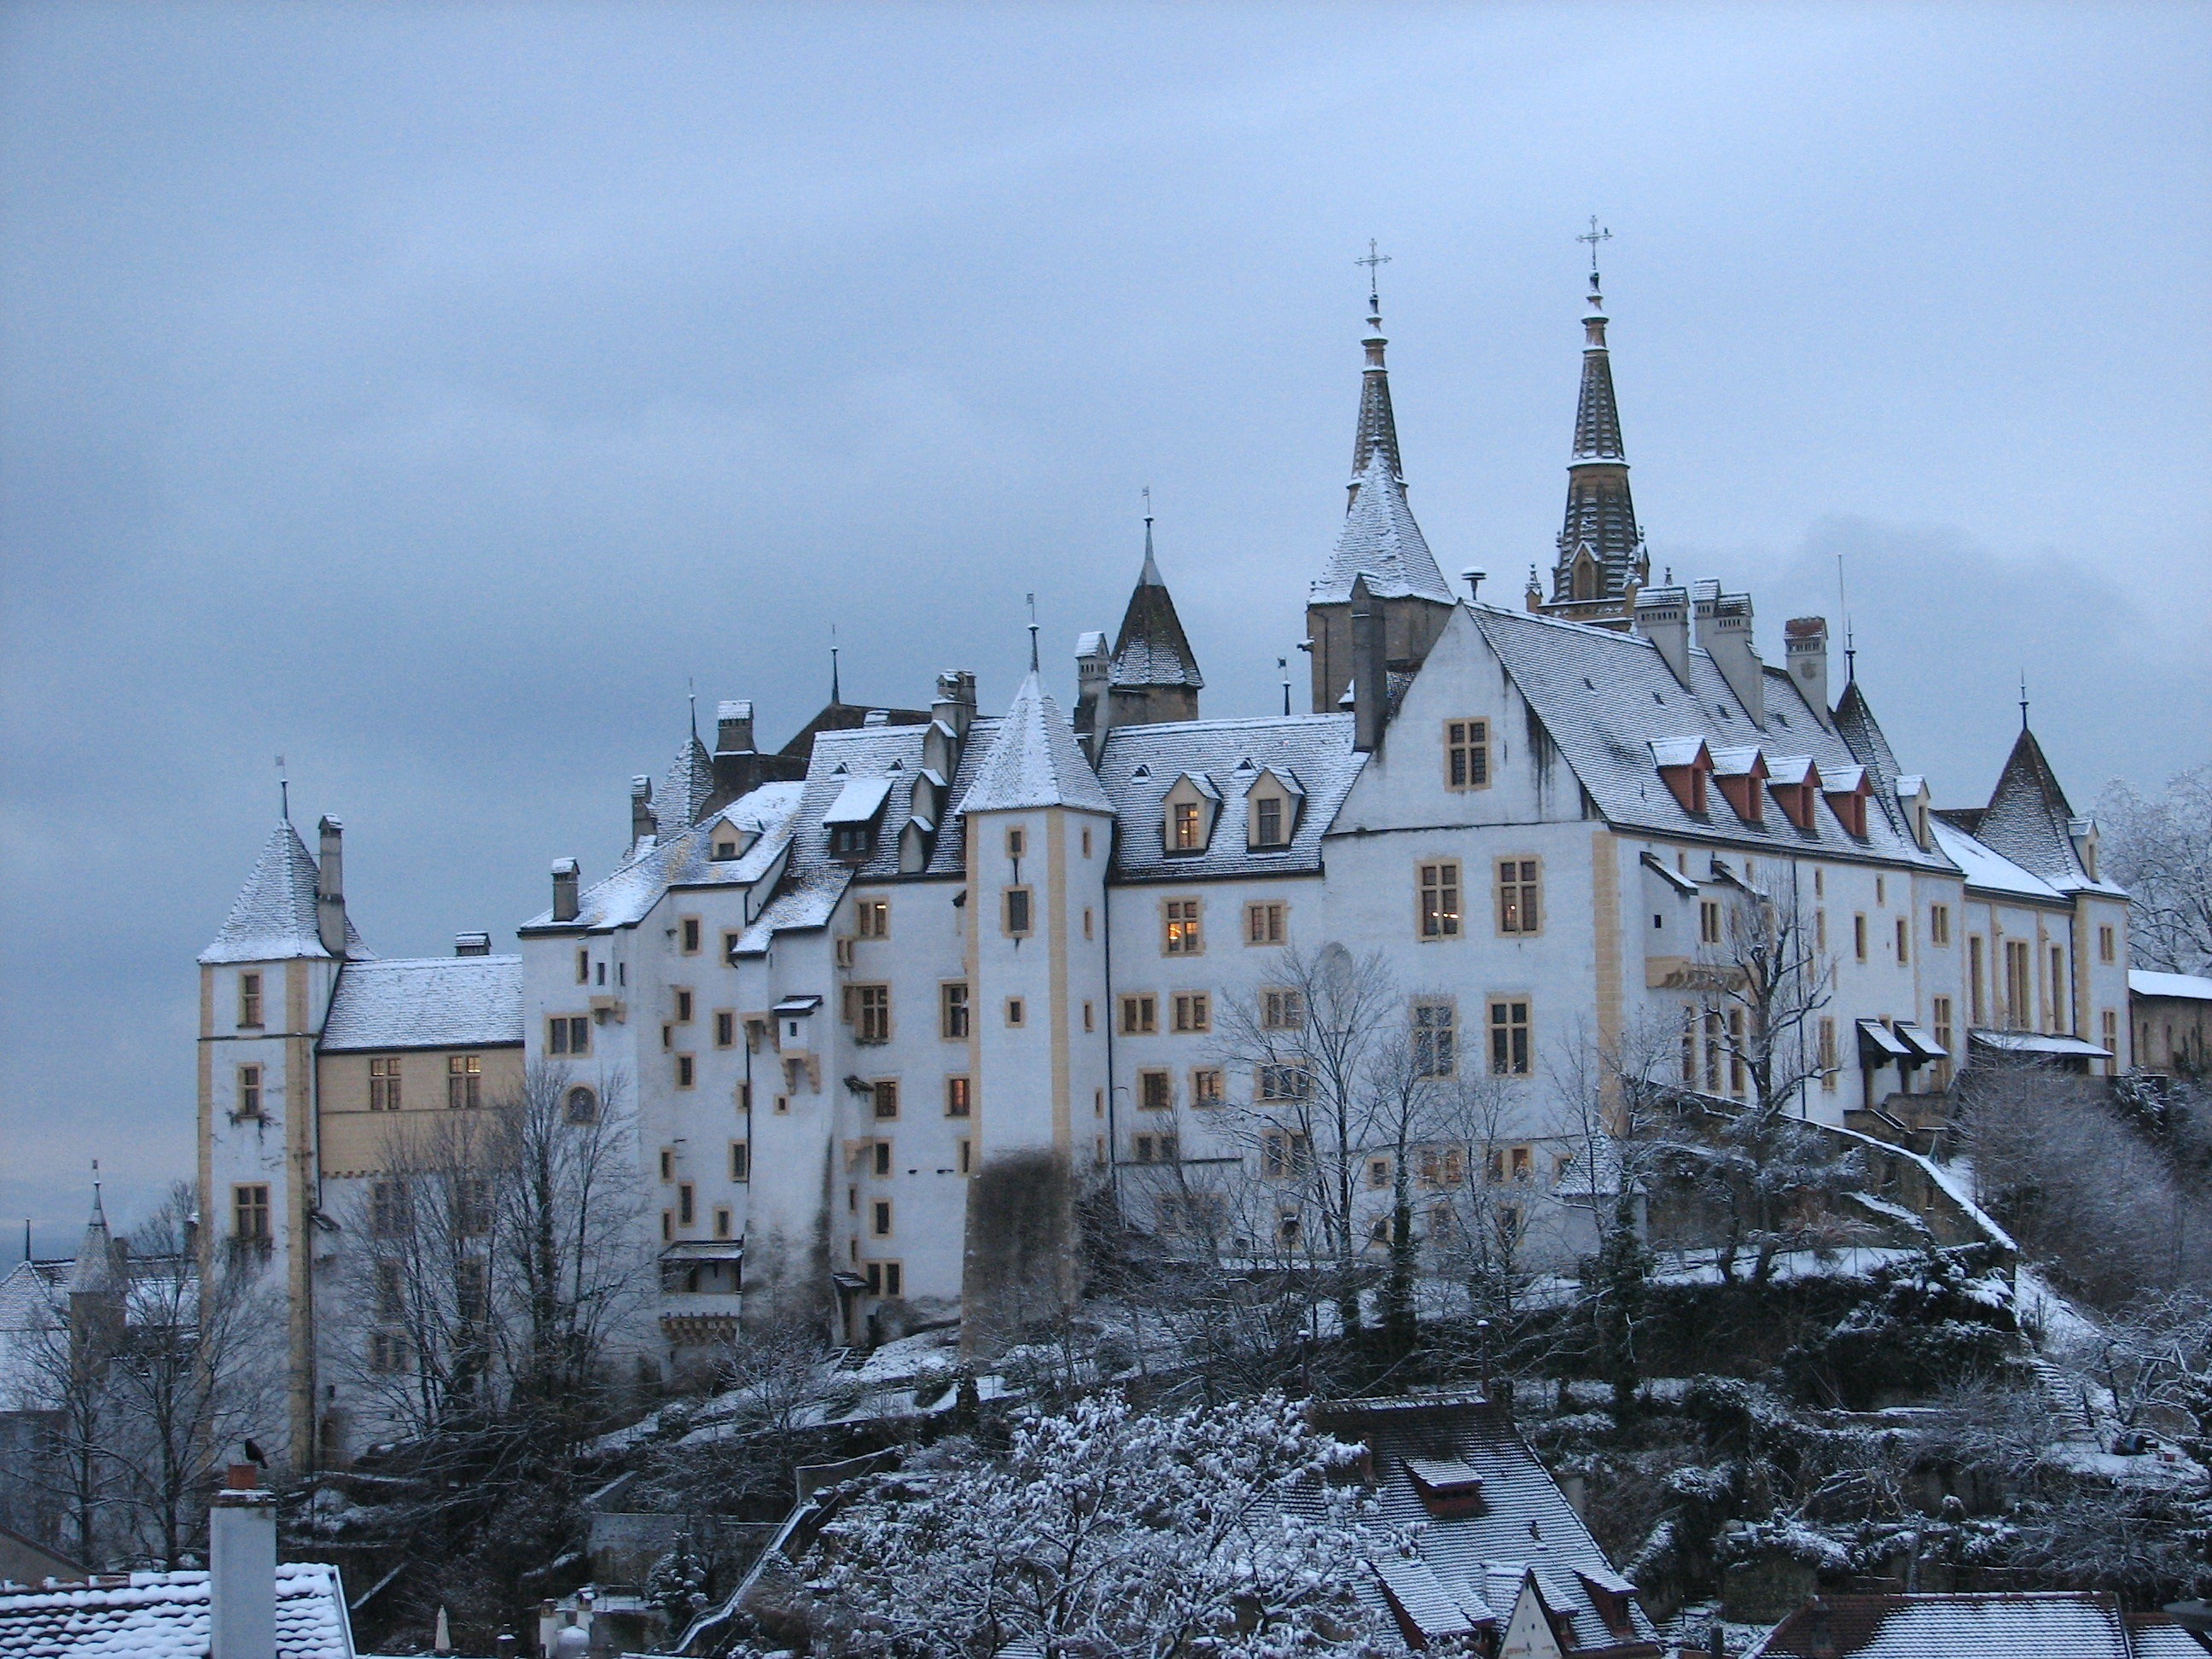
snow, winter, architecture, hill, town, building, chateau, village, ice, weather, castle, landmark, church, cathedral, season, place of worship, outside, buildings, spire, seasons, switzerland, beautiful, estate